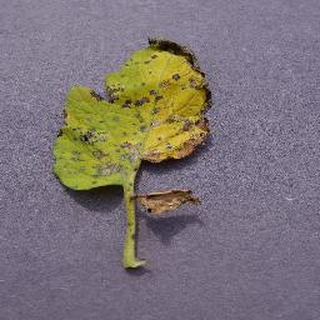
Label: tomato_septoria_leaf_spot